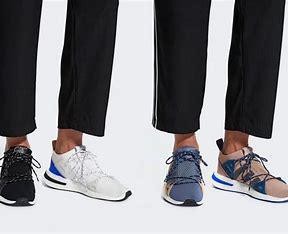
Brand: Adidas
Model: Arkyn